Juan Ponce Enrile

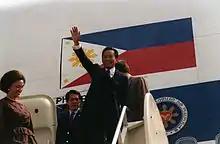
Defense Minister Juan Ponce Enrile with President Ferdinand Marcos boarding to a Philippine Airlines Boeing 747-200 Presidential Flight

Enrile, like Marcos, comes from the northern Philippines, a region that had become Marcos' recruiting ground for key political and military leaders during his time. Enrile was with Marcos since his election in 1965. His campaign efforts were rewarded with an appointment as chief of the Bureau of Customs and the government's service insurance commission.